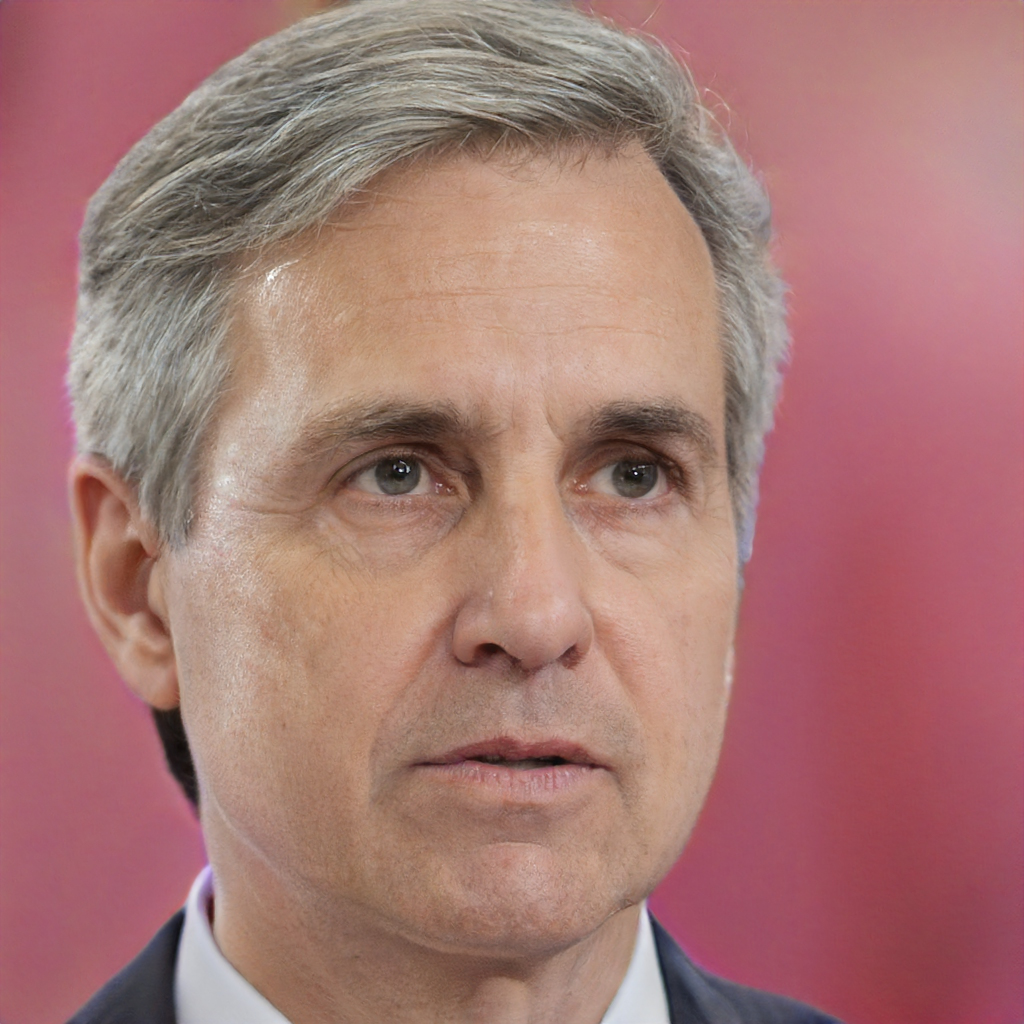
Gender: Male